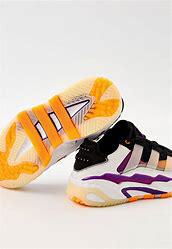
Brand: adidas
Model: originals Adidas Originals Niteball